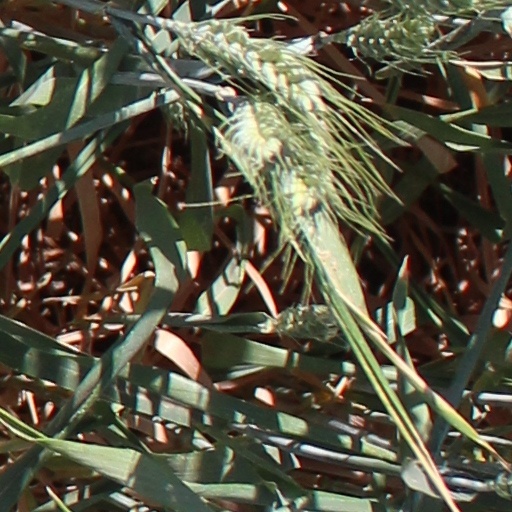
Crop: wheat